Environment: real
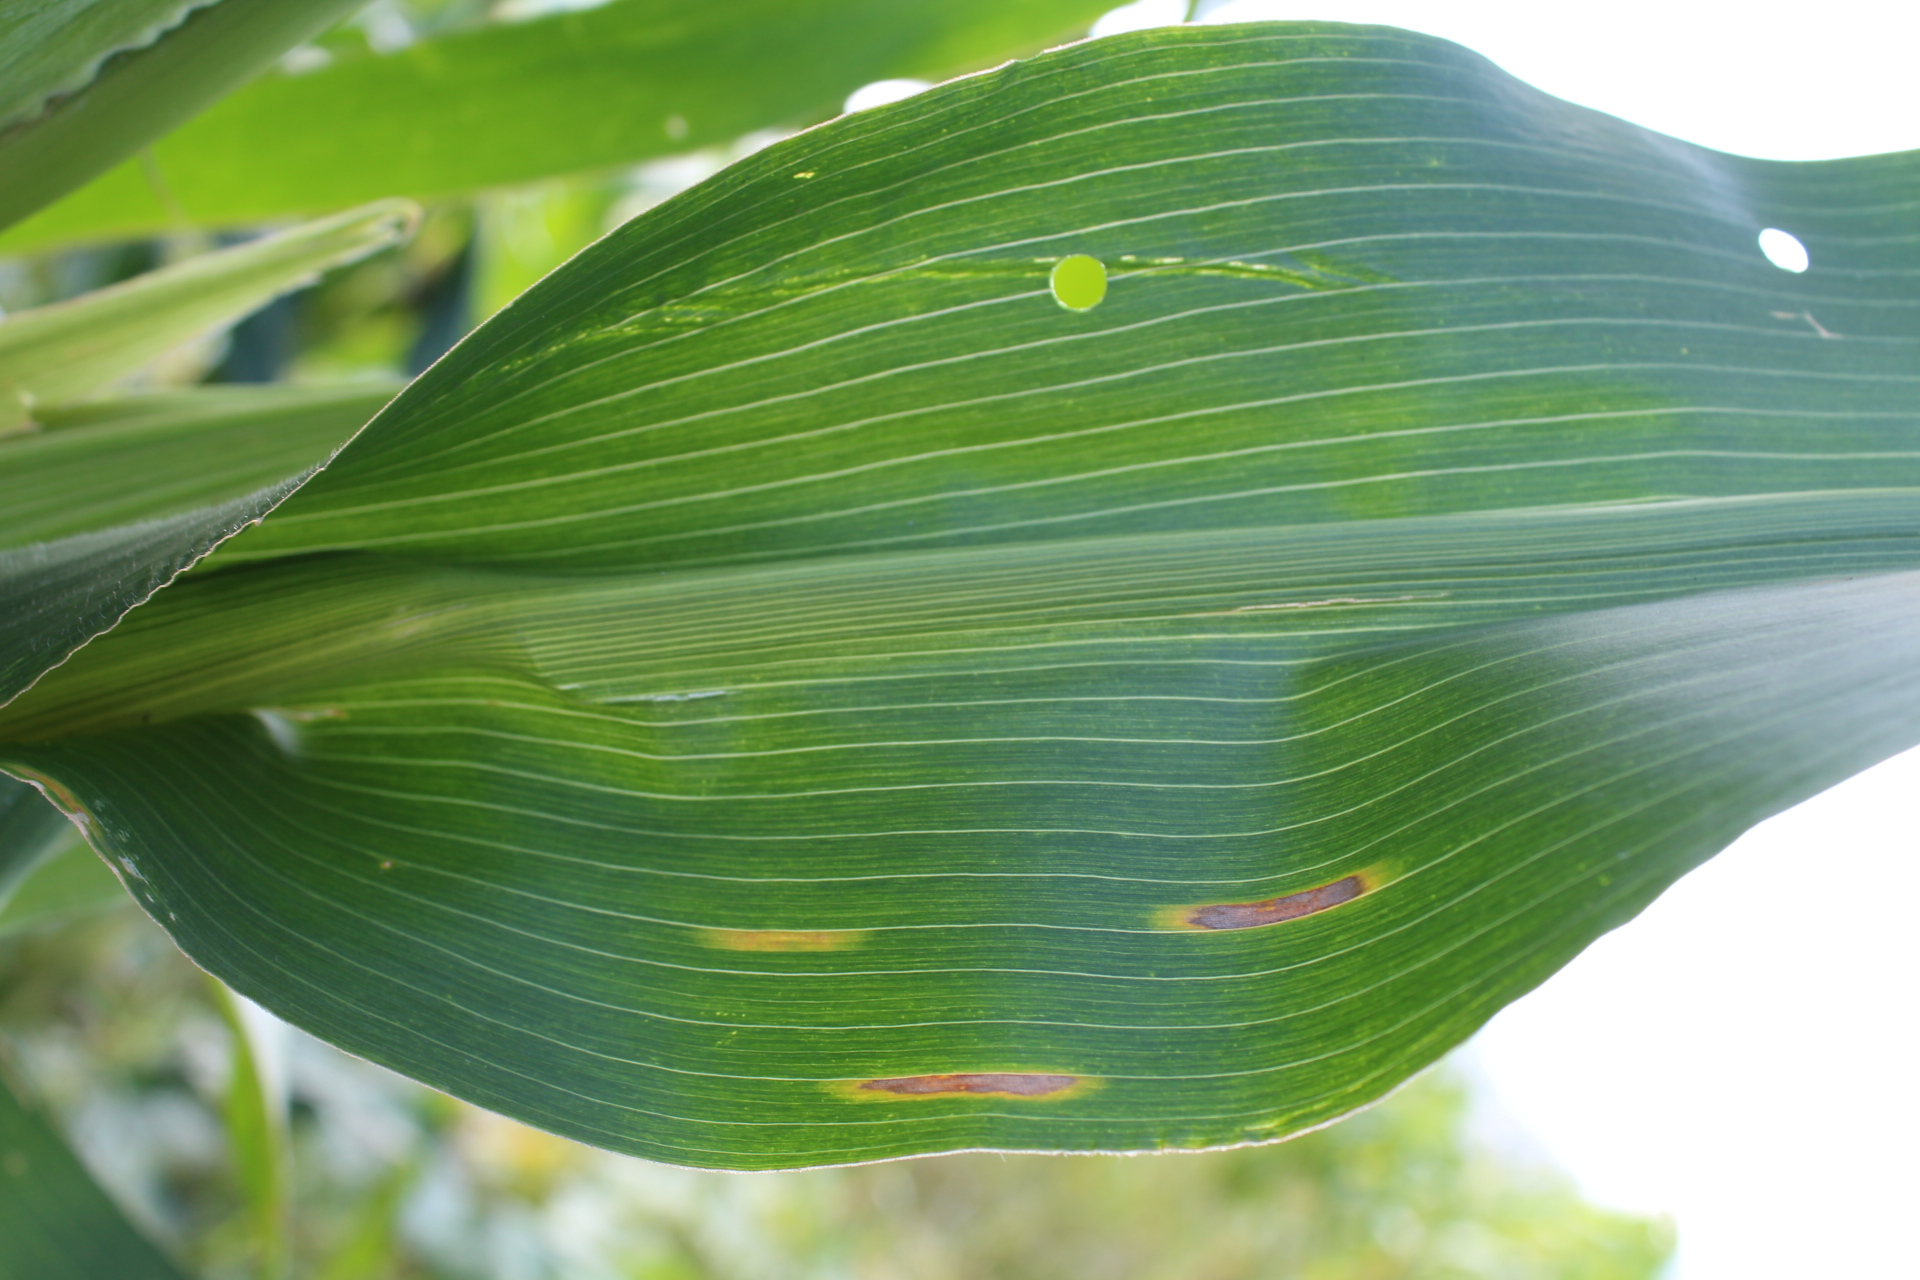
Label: gray_leaf_spot